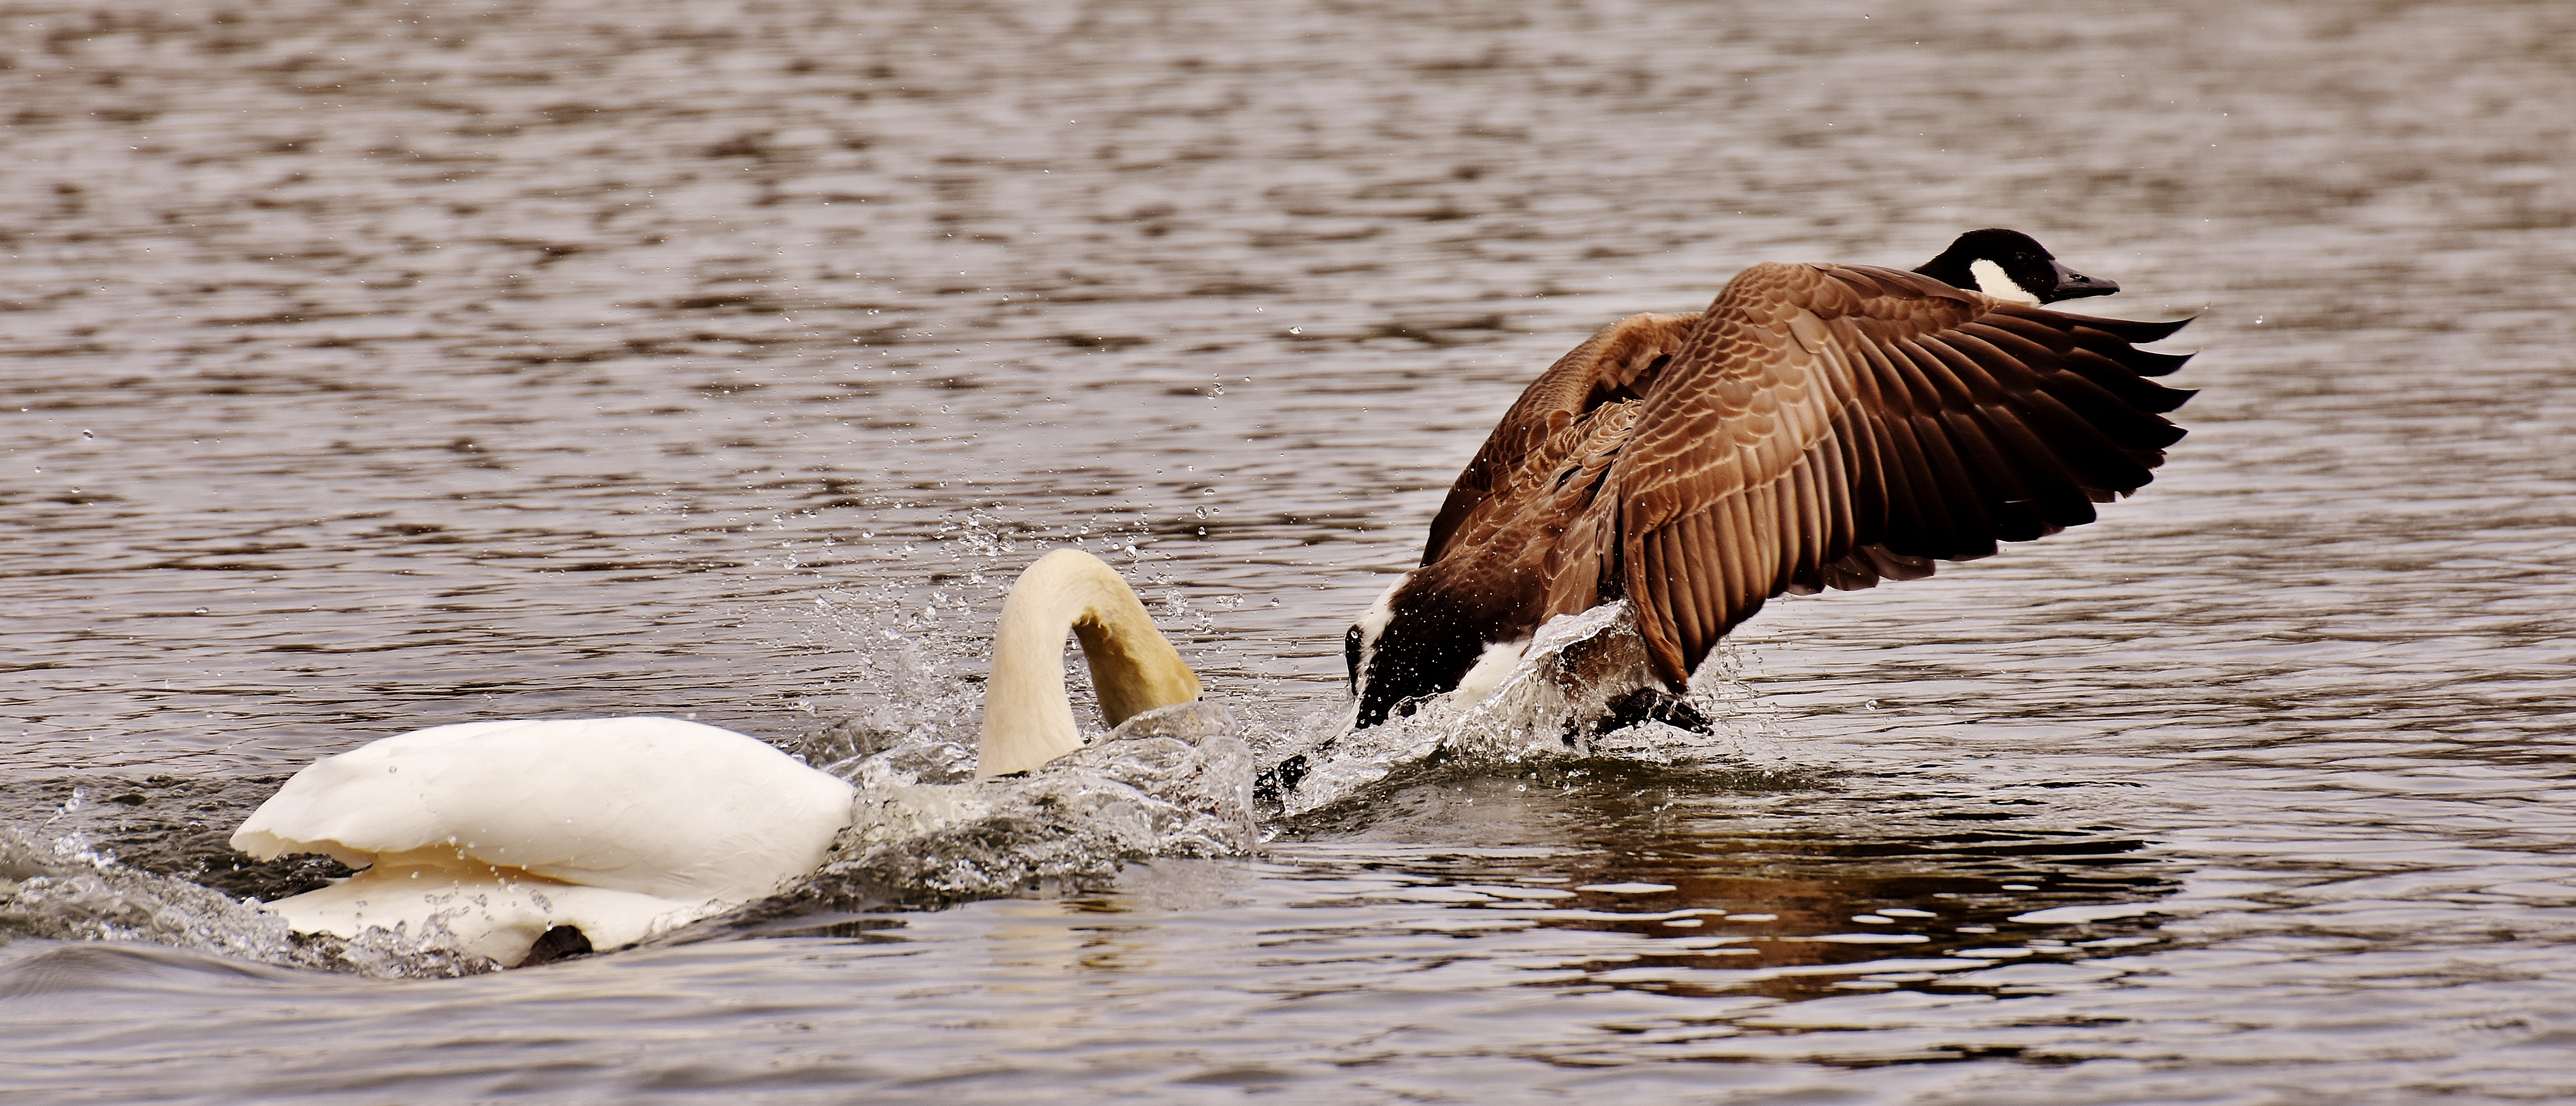
water, nature, bird, wing, wildlife, swim, beak, feather, fauna, plumage, swan, vertebrate, attack, hunt, waterfowl, water bird, animal world, chase, follow, bite, dispute, argue, attacker, wild goose, hunts